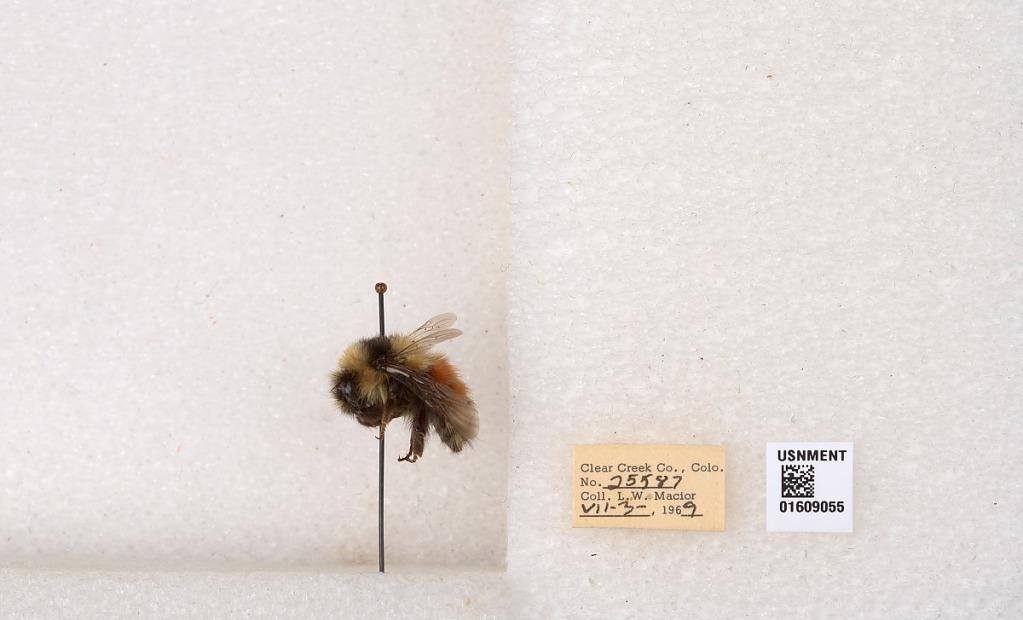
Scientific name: Bombus (Pyrobombus) sylvicola Kirby
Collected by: L. Macior
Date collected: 1969-7-3
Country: United States
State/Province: Colorado
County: Clear Creek
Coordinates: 39.6856, -105.645